Gilberto "Pulpo" Colón Jr.

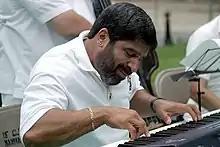
Colón playing a solo

Gilberto "Pulpo" Colón Jr. (Born December 28, 1953) is a pianist, composer, and band leader. He is credited for working with all three of the "Big 3" (Tito Puente, Tito Rodriguez, & Machito Orchestras).